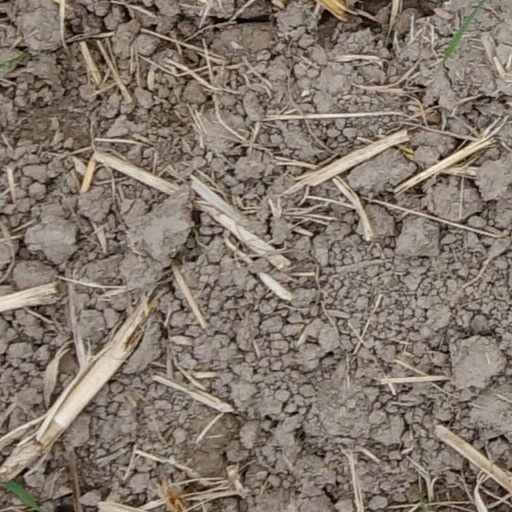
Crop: wheat